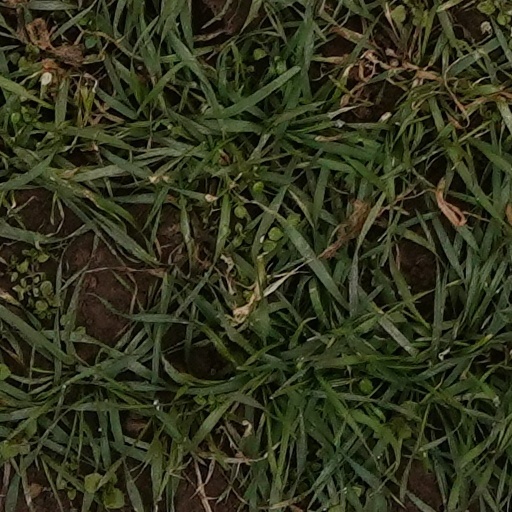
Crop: wheat